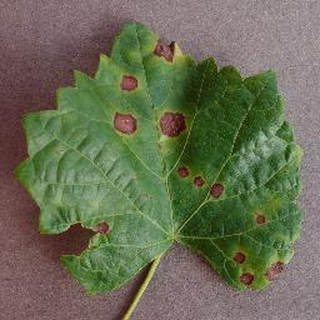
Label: grape_black_rot